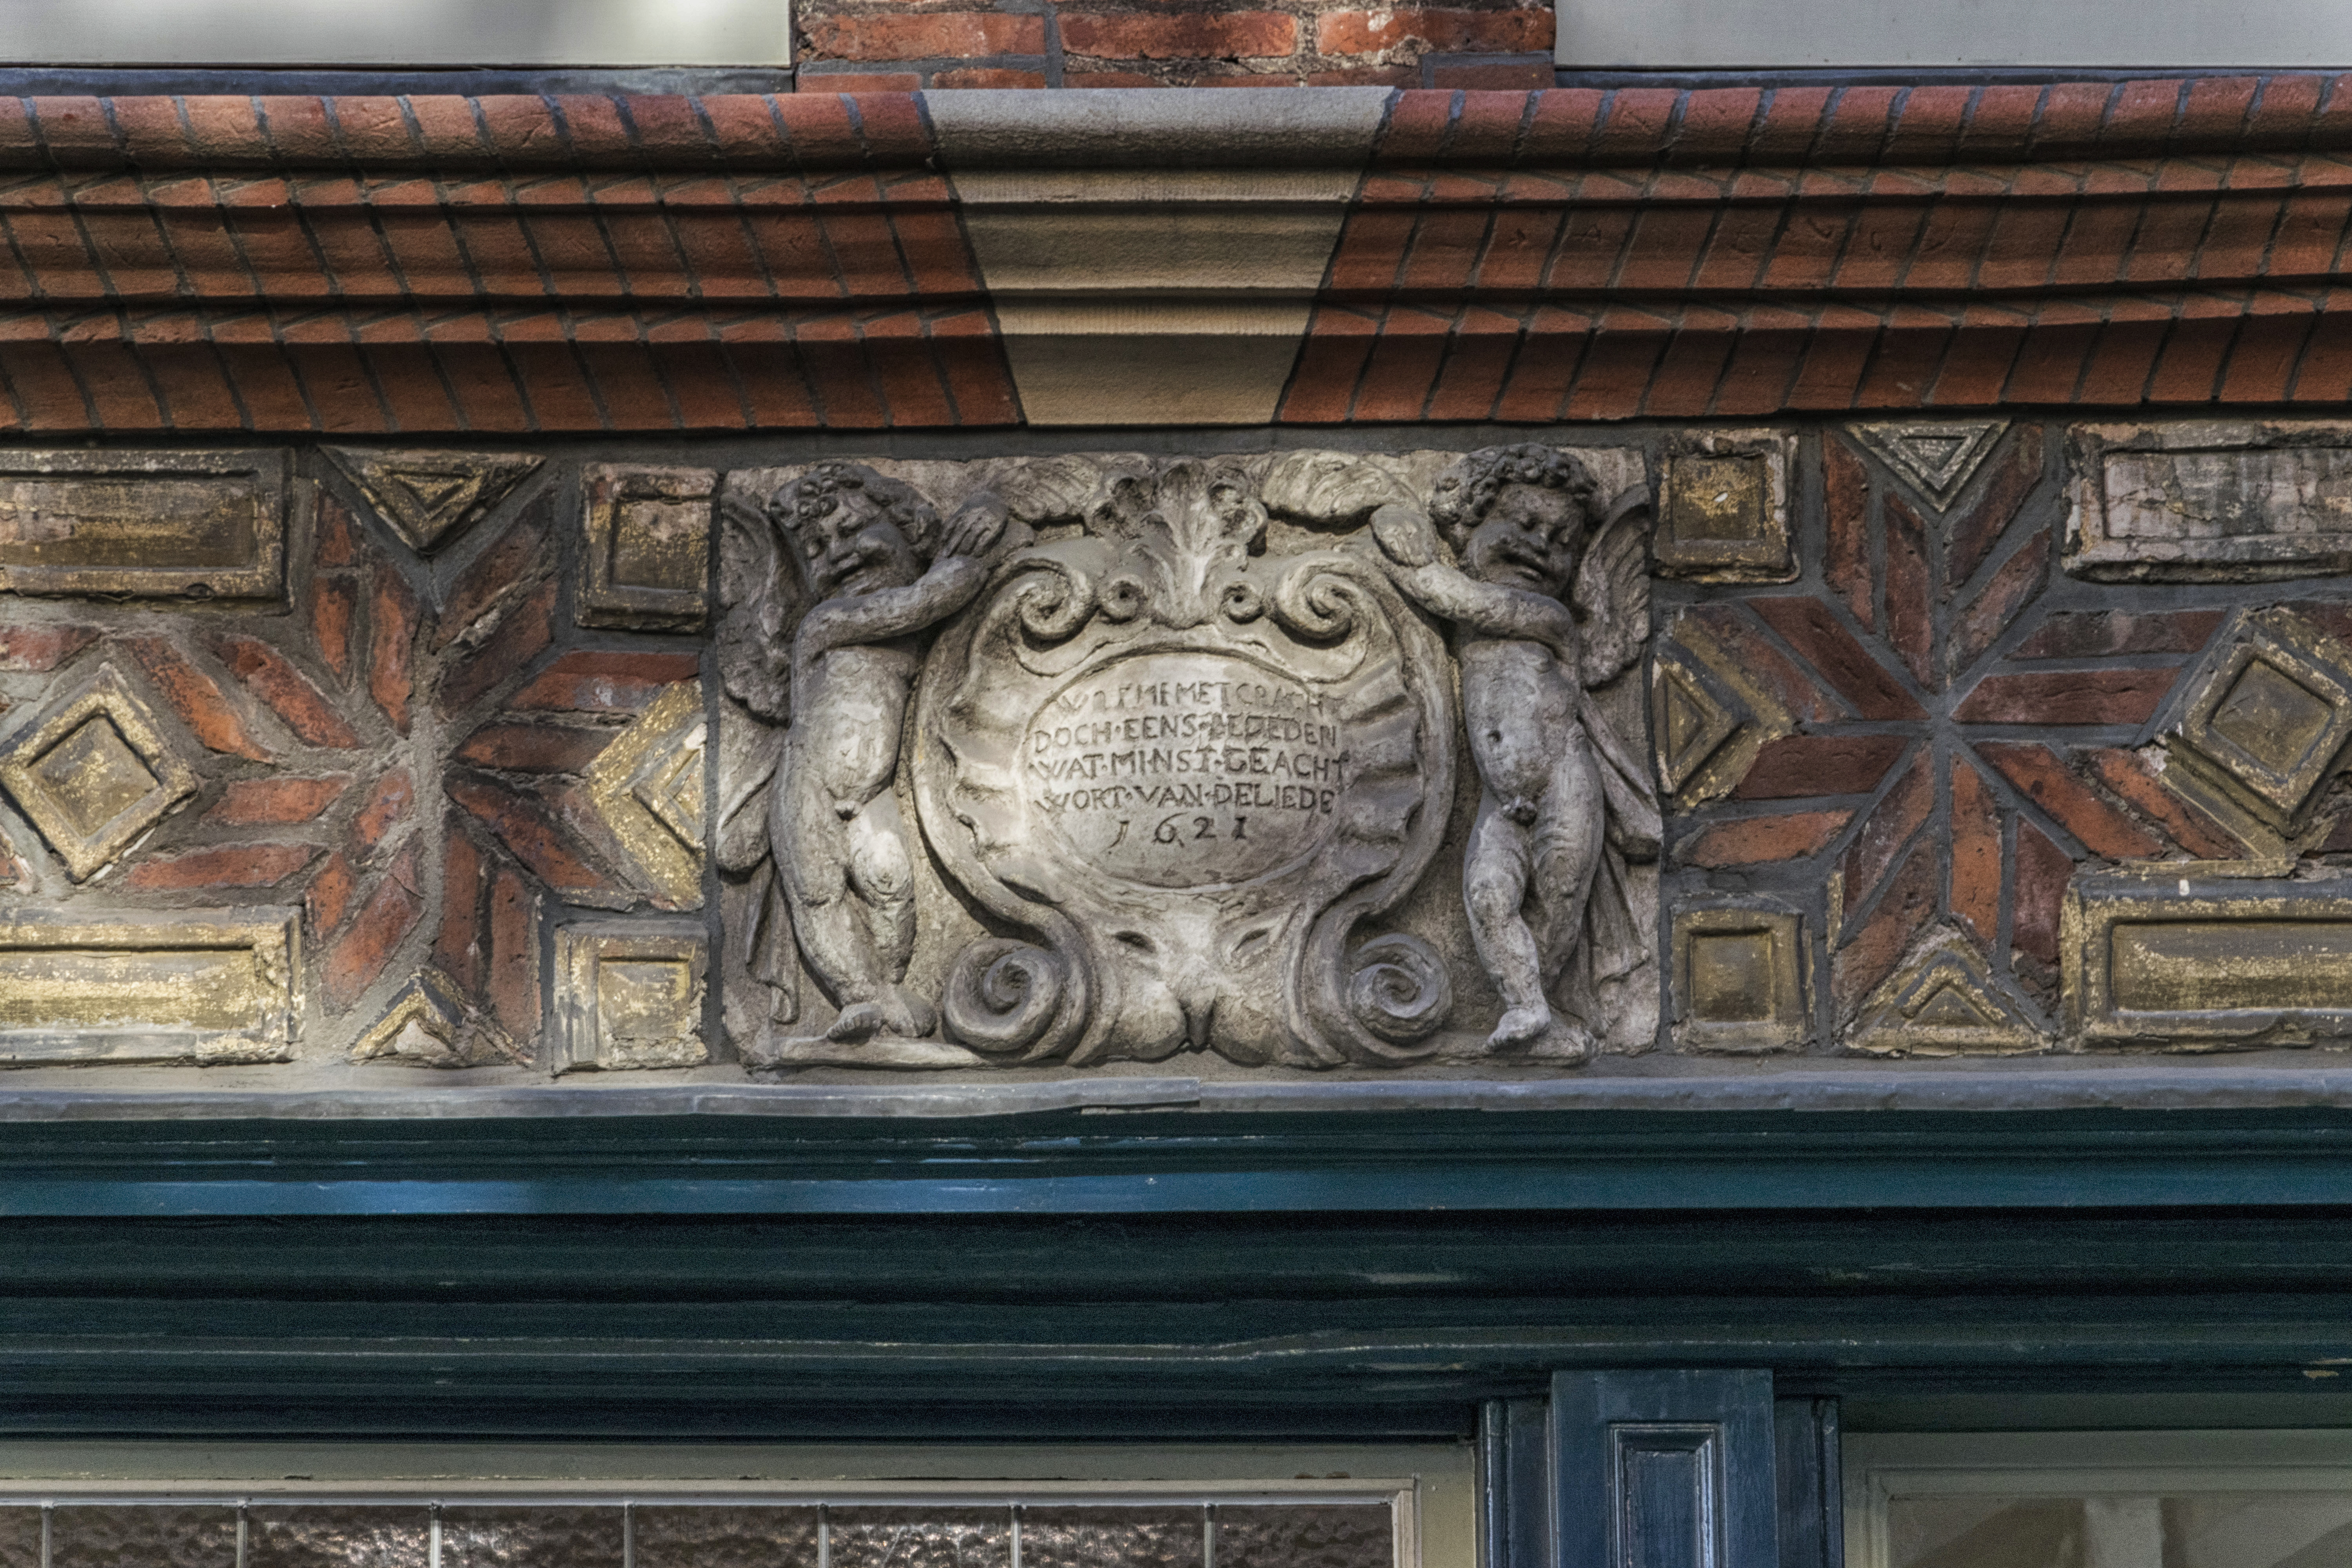
outdoor, wood, statue, facade, nikon, historic, sculpture, art, holland, nederland, netherlands, temple, dutch, outdoorphotography, mural, tourist attraction, carving, relief, paulvandevelde, pdvandevelde, padagudaloma, dordrecht, stadsfotografie, nederlandinfotos, historisch, stadswandeling, pvdvfotografie, pdvandeveldedordrecht, diep, rondjedordt, dedordtevaer, dutchphotography, nederlandsefotografie, dutchphotogaraphy, totallydutch, fotografienederland, hollandsefotografie, fotografieholland, gevelsteen, ancient history